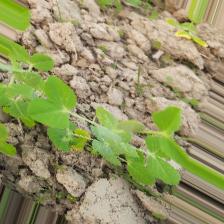
Label: Powdery Mildew